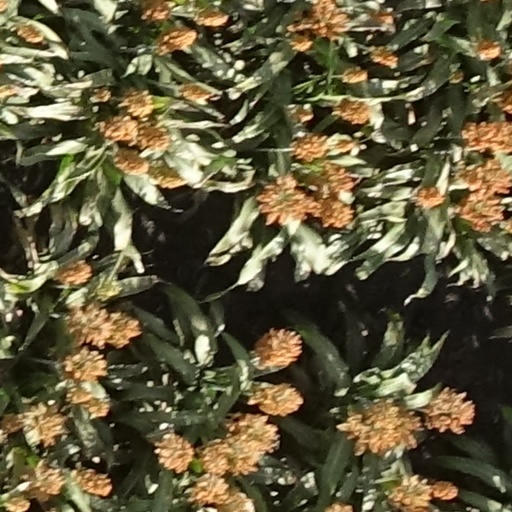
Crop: sorghum